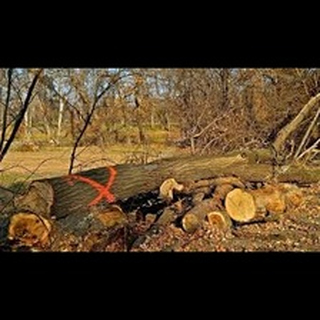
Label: wheat_common_root_rot